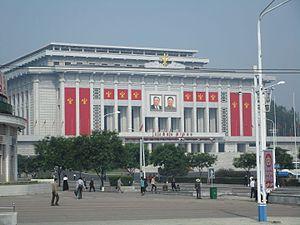
Palais des congrès de Pyongyang, décoré spécialement pour accueillir le congrès du parti en mai 2016.
Le Parti du travail de Corée, également traduit par Parti des travailleurs de Corée, est le parti politique dirigeant en Corée du Nord. Son idéologie officielle est le juche. Il existe deux autres partis en Corée du Nord : le Parti social-démocrate de Corée et le Parti Chondogyo-Chong-u, mais leur rôle est insignifiant : ils constituent avec le Parti du travail de Corée le Front démocratique pour la réunification de la patrie, sous l'autorité du Parti du travail. Le symbole du Parti du travail de Corée unit le marteau, la faucille et le pinceau, attributs respectifs de l'ouvrier, du paysan et du travailleur intellectuel.